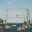
Label: bridge